Beit Jala

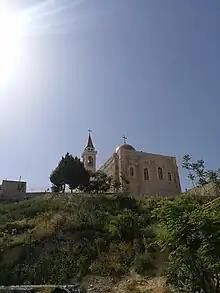
St. Nicholas Church

The Beit Jala skyline is dominated by several churches, among them the Church of the Virgin Mary, the Church of St. Michael, and the Church of Saint Nicholas. According to tradition, St. Nicholas spent four years in a cave beneath the Church. These three churches belong to the Greek Orthodox Church. The Latin Church of Annunciation is the Catholic church built in 1850.